AN/TPS-43

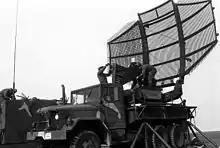
An AN/TPS-43E tactical three-dimensional radar system being set up, 4 January 1999

This radar was deployed by the Argentine Air Force during the 1982 Falklands War to Stanley and survived two British attacks with AGM-45 Shrike anti radar missiles on May 31 and June 3. One of the radars was captured by British forces after the Argentine surrender and deployed at RAF Buchan. Another set installed at Rio Grande, in the mainland, was used to guide Argentine attacks on the British fleet.